Ráday family

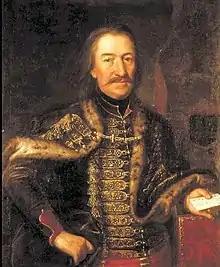
Portrait of Pál Ráday (1677–1733) by Ádám Mányoki.

The first occurrence of the Ráday name can be traced to 1348, when an obscure charter mentioned Balázs I Ráday and his son Jakab. In 1545, István I Ráday, a direct descendant of Balázs, attained the position of sheriff ("szolgabíró") of Pest. In the same century, Máté I Ráday was appointed castellan of Dévény by Louis II, and of Babócsa by Ferdinand I. The records about Máté's military career are somewhat conflicting as subsequent Rádays mainly credited him with the defence of Babócsa Castle, not the ensuing Siege of Kőszeg, at which he was supposedly present. For Máté's victory over the Ottoman forces at Babócsa, King Ferdinand permitted the further expansion of the Ráday sigil. Thus, the linden branch and leaf were added onto the coat of arms of the family, denoting its connection to the Rátóts.